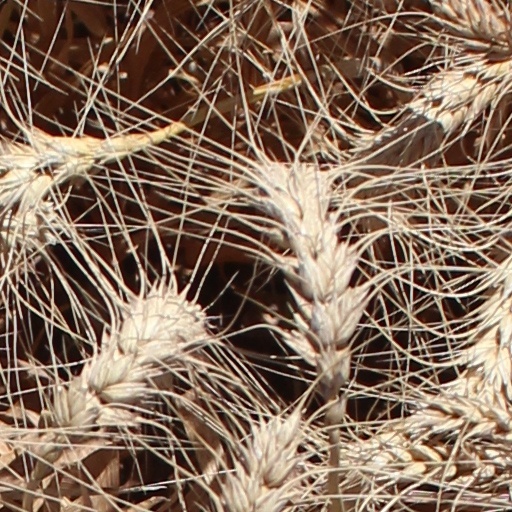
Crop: wheat